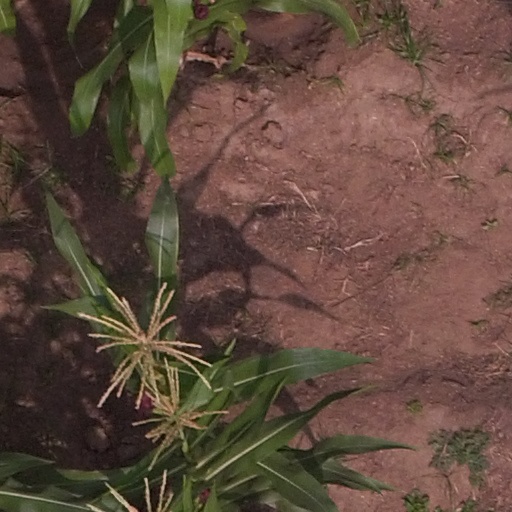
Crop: maize; corn